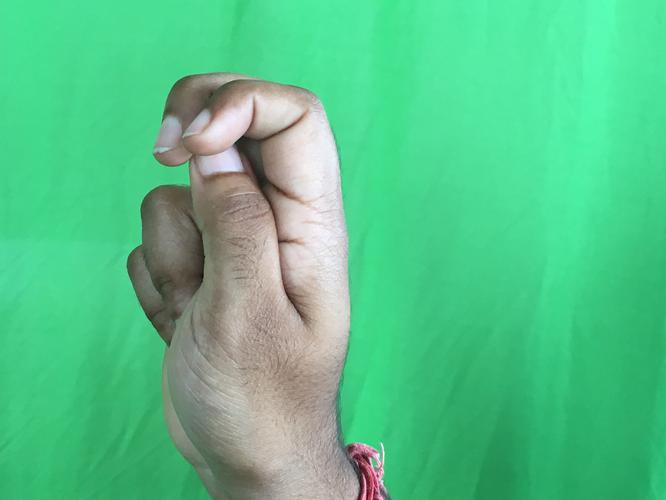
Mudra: Katakamukha_2
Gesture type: single_hand